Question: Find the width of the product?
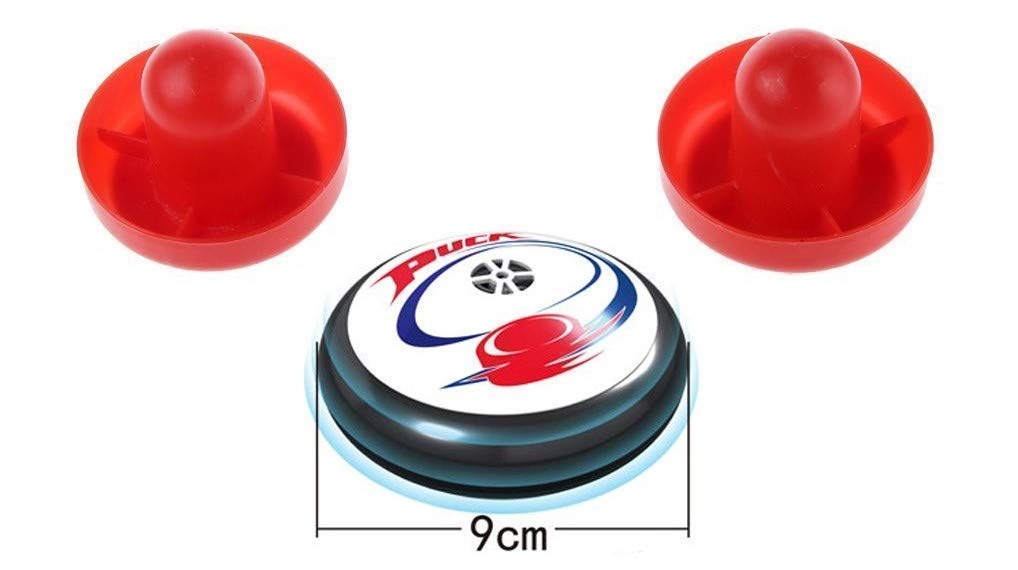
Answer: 9.0 centimetre